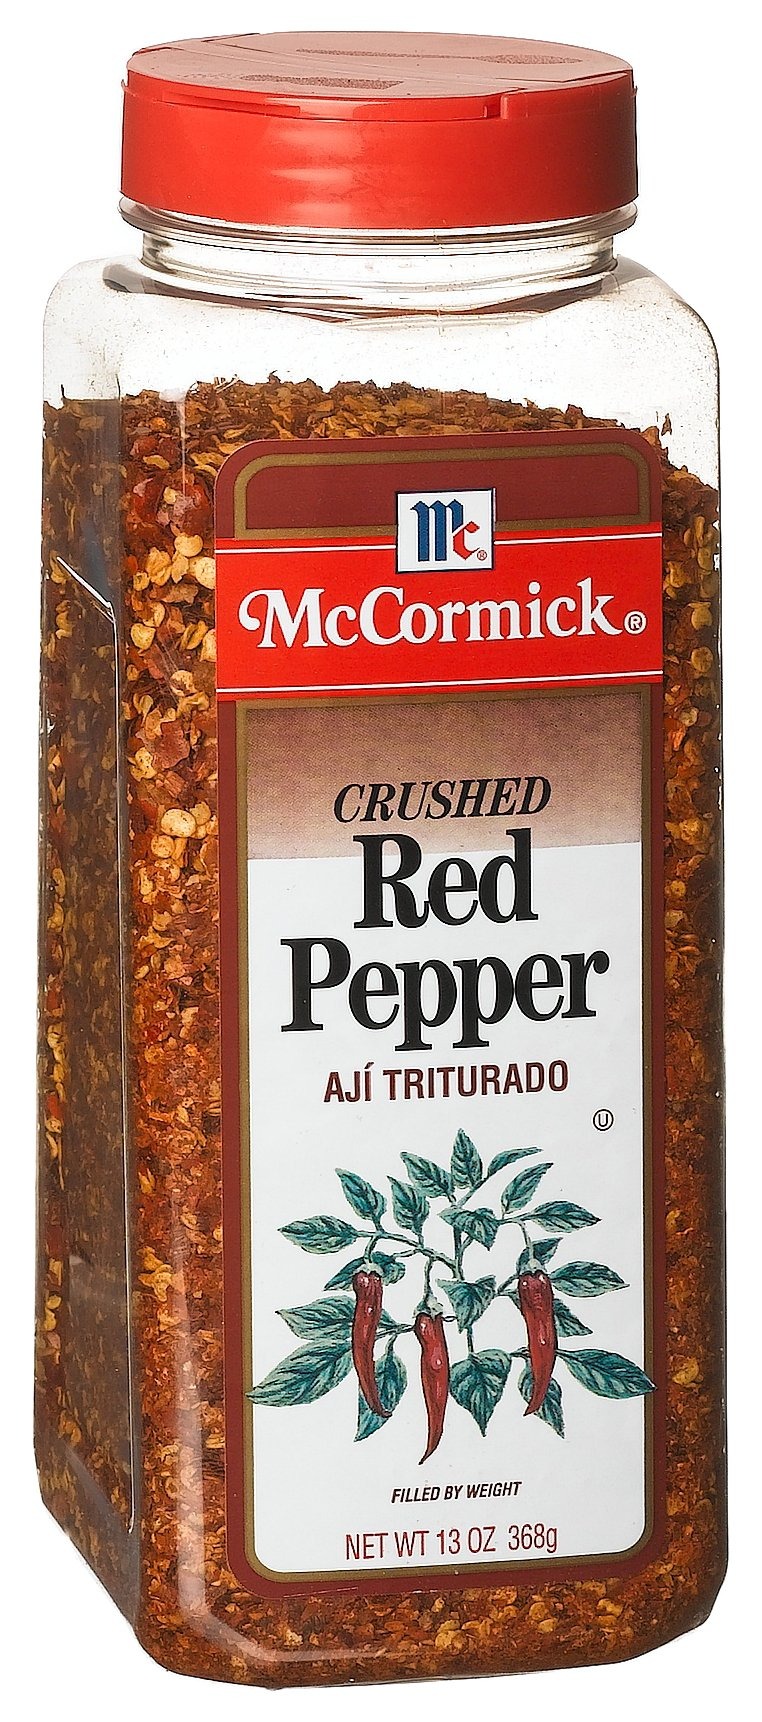
Item Name: McCormick Red Pepper, Crushed, 13-Ounce Units (Pack of 3)
Value: 39.0
Unit: Ounce

Price: 10.28